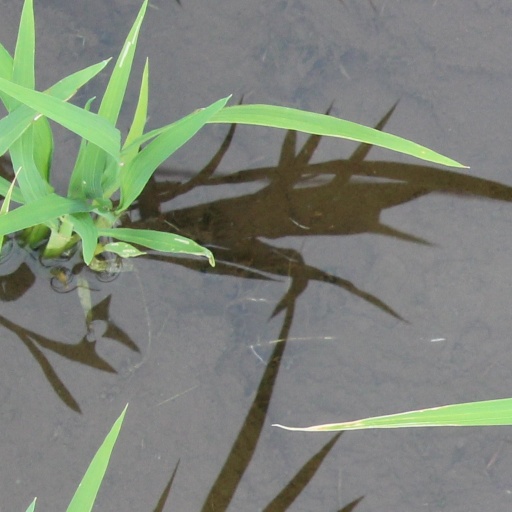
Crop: rice